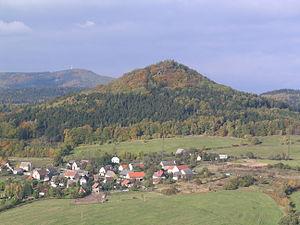
Třebušín est une commune du district de Litoměřice, dans la région d'Ústí nad Labem, en République tchèque. Sa population s'élevait à 550 habitants en 2018.